George Shultz

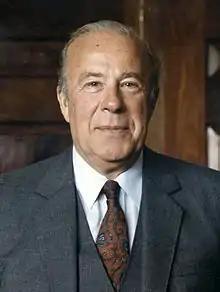
Shultz in the 1980s

George Pratt Shultz (December 13, 1920February 6, 2021) was an American economist, businessman, diplomat and statesman. He served in various positions under two different Republican presidents and is one of the only two persons to have held four different Cabinet-level posts, the other being Elliot Richardson. Shultz played a major role in shaping the foreign policy of the Ronald Reagan administration, and conservative foreign policy thought thereafter.